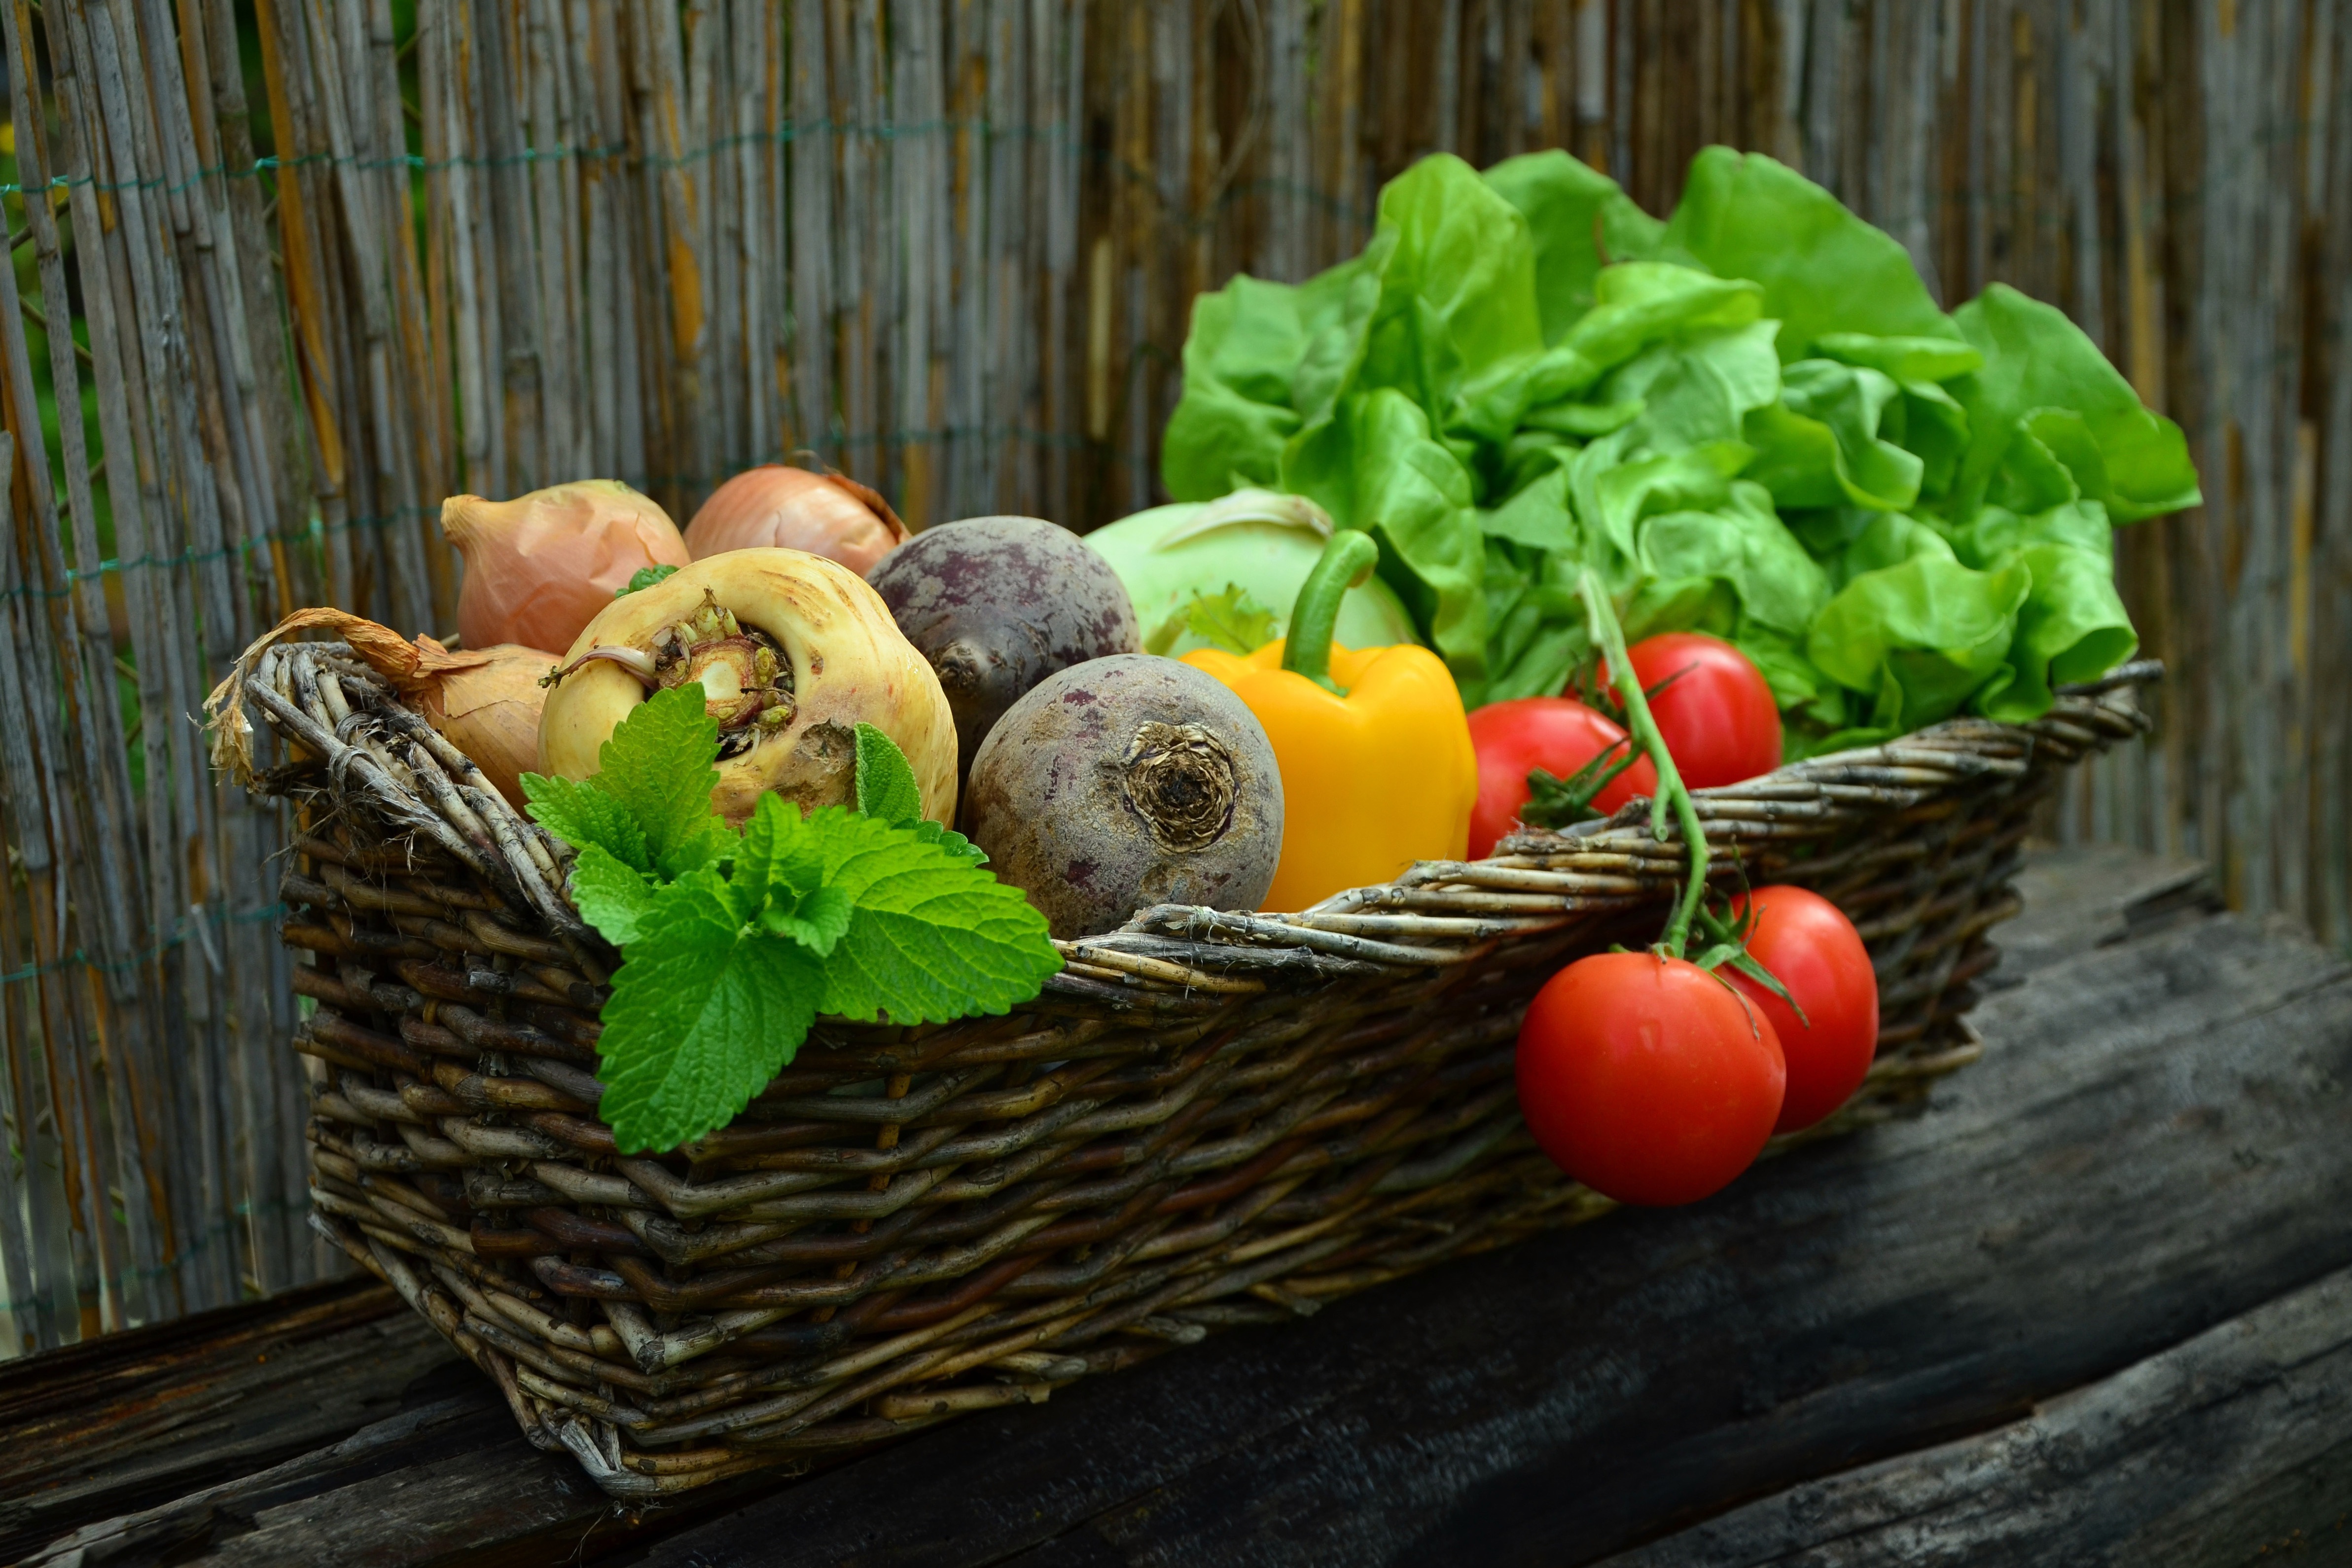
natural foods, basket, local food, food, vegetable, vegan nutrition, superfood, plant, produce, vegetarian food, still life photography, leaf vegetable, fruit, whole food, wood, still life